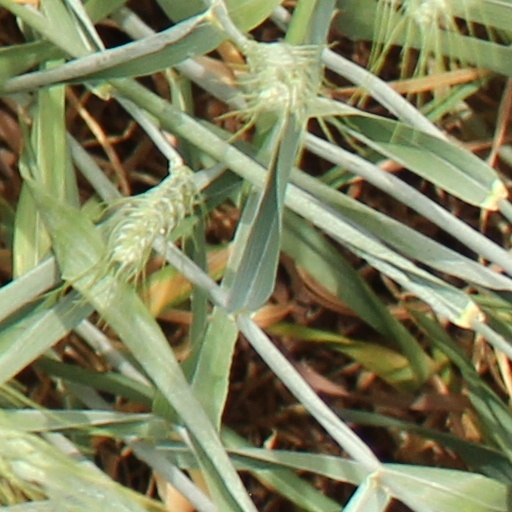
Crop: wheat